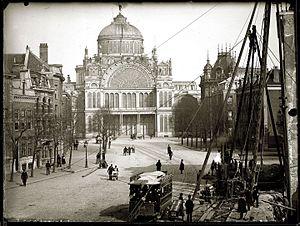
Le Paleis voor Volksvlijt est un vaste palais d’expositions, fait d’acier et de verre, qui se dressait autrefois sur la Frederiksplein à Amsterdam, juste devant l'emplacement actuel de la Banque des Pays-Bas. D'une hauteur de 64 mètres, il avait été édifié entre 1855 et 1864 à l'initiative du médecin et philanthrope Samuel Sarphati, et conçu par l'architecte Cornelis Outshoorn, sur le modèle du Crystal Palace construit pour accueillir l'Exposition universelle de 1851 à Londres. Il fut entièrement détruit par un incendie en 1929.